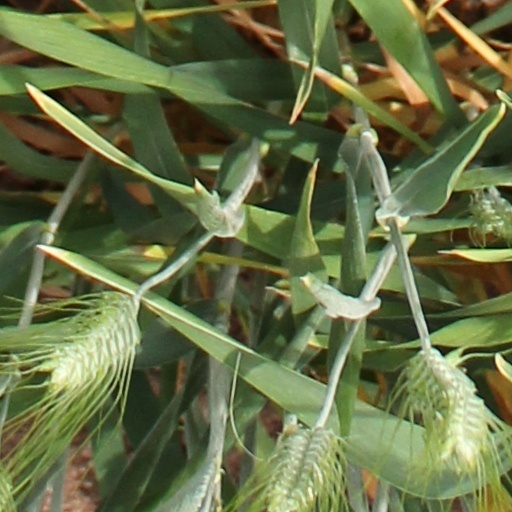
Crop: wheat